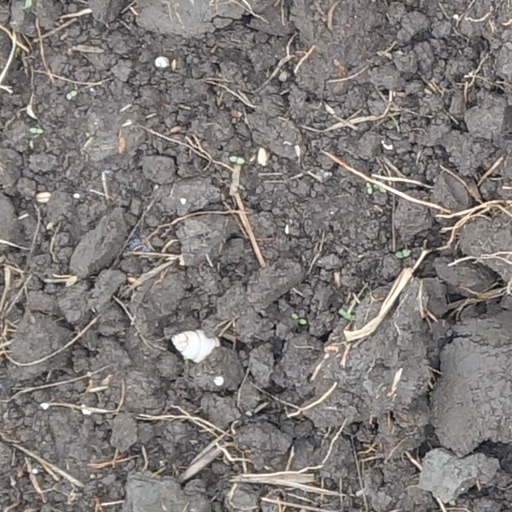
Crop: wheat